Uruguay

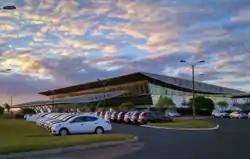
Punta del Este International Airport

Uruguay has two uncontested boundary disputes with Brazil, over Isla Brasilera and the Invernada River region near Masoller. The two countries disagree on which tributary represents the legitimate source of the Quaraí/Cuareim River, which would define the border in the latter disputed section, according to the 1851 border treaty between the two countries. The disputed areas remain "de facto" under Brazilian control, with little to no actual effort by Uruguay to assert its claims. Both countries have friendly diplomatic relations and strong economic ties.